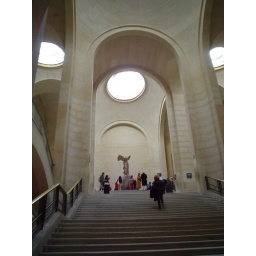
Surprising to see the Winged Victory of Samothrace statue because the base of the statue, the boat structure, is missing in all the photos.